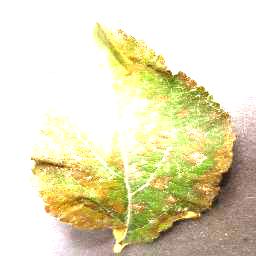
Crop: apple
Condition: cedar_rust